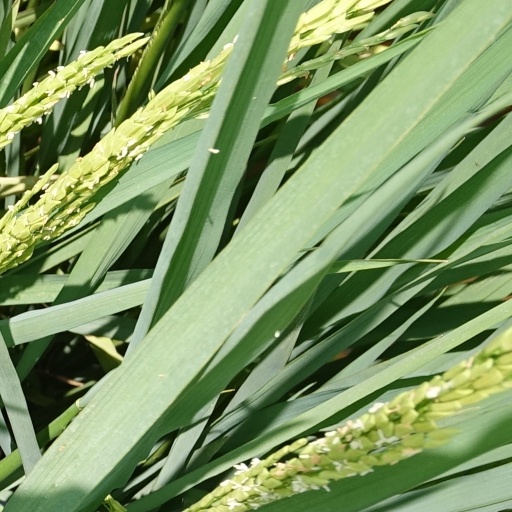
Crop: rice